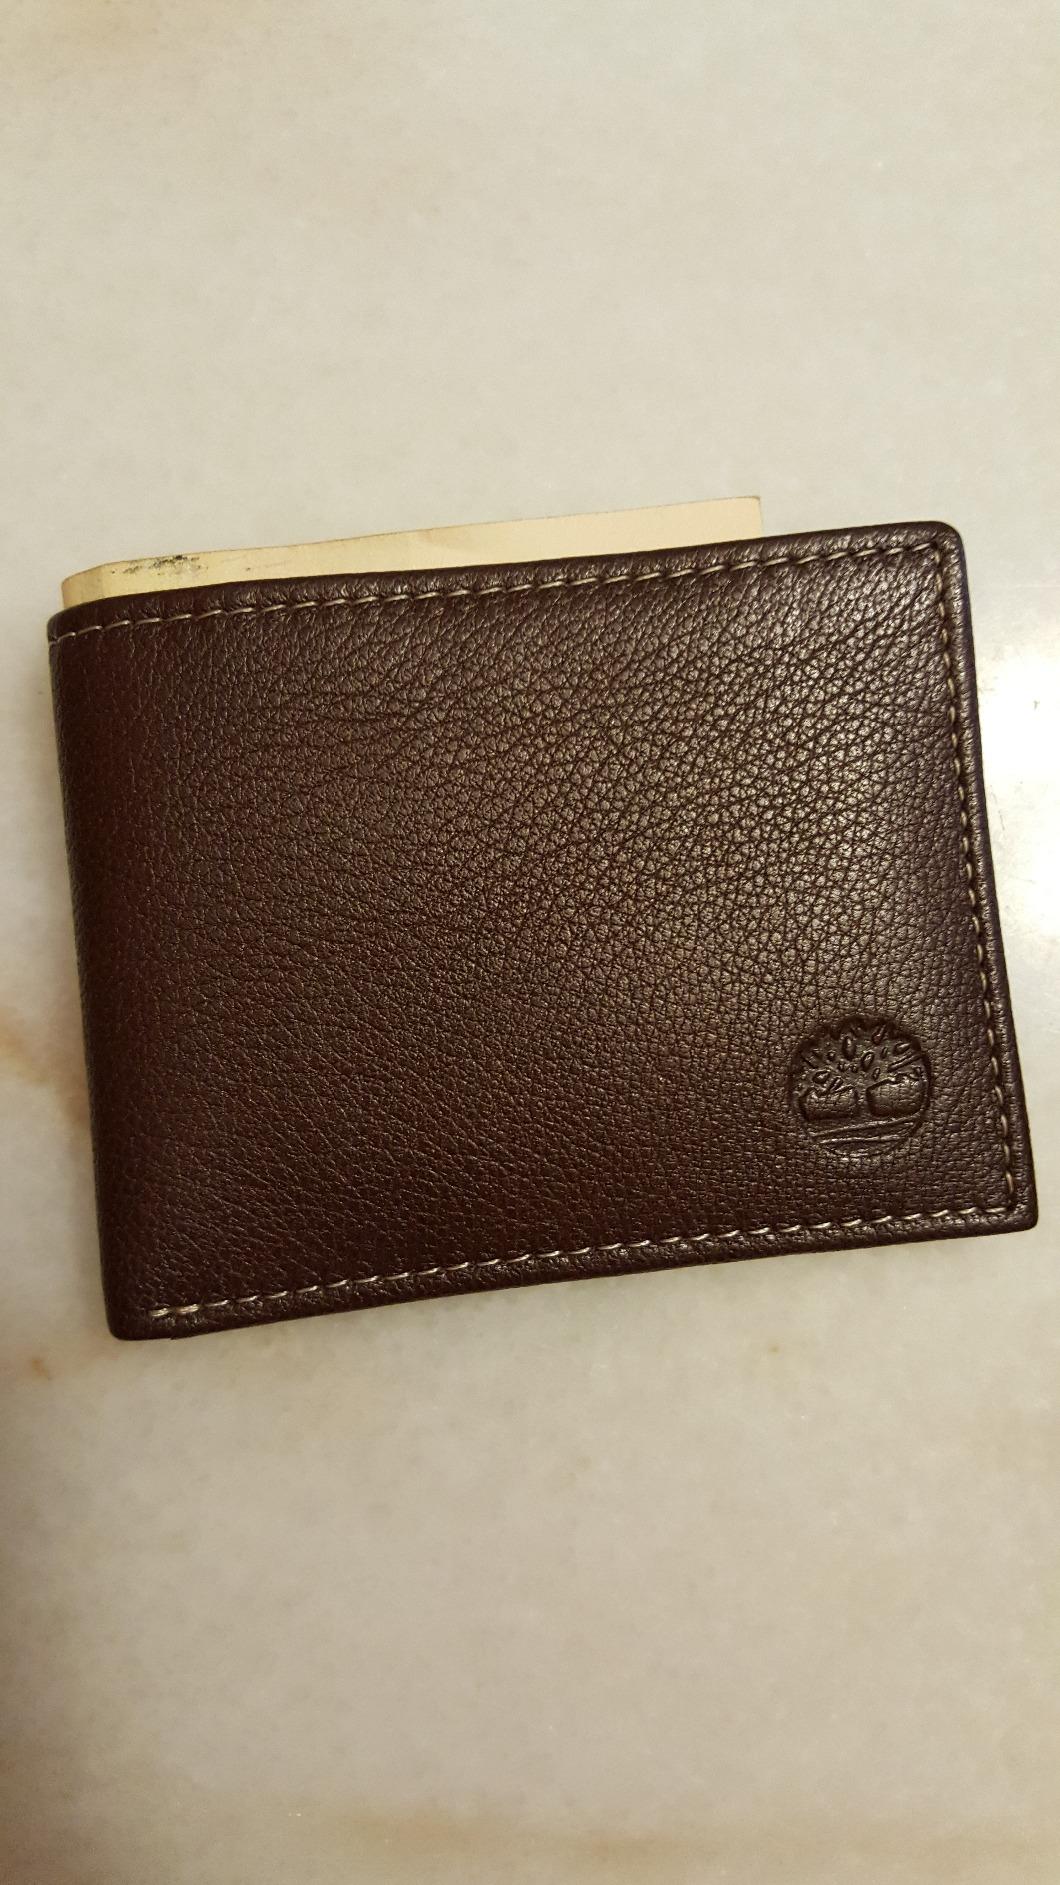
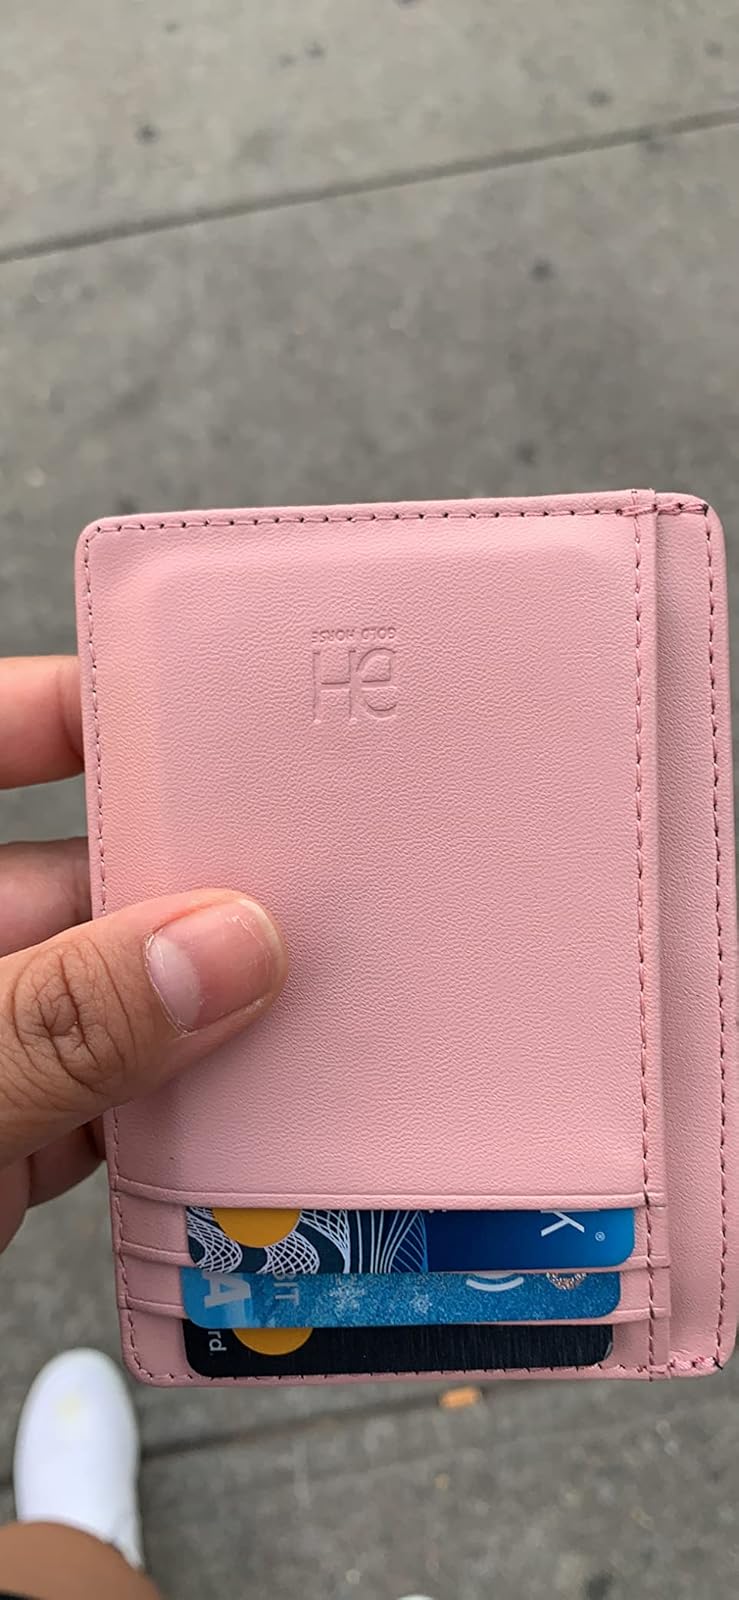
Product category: accessories_wallet
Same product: no